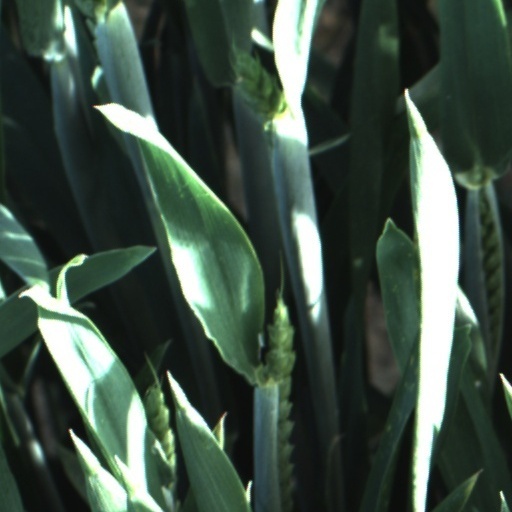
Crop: wheat